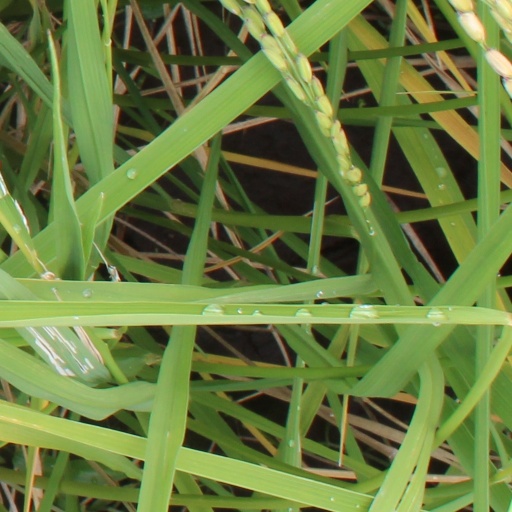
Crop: rice